Grove, Virginia

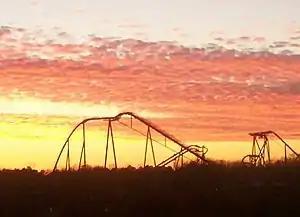
On the western edge of Grove, a winter sunset silhouettes several of the roller coasters at the Busch Gardens Williamsburg theme park.

Grove is an unincorporated community in the southeastern portion of James City County in the Virginia Peninsula subregion of Virginia, United States. It is located in the center of the Historic Triangle of Colonial Virginia, communities linked by the Colonial Parkway. This area is one of the busiest tourist destinations in the world.